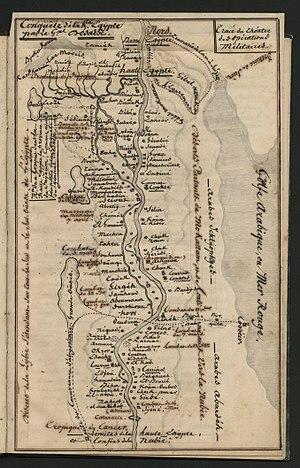
La campagne d’Égypte est l'expédition militaire en Égypte menée par le général Bonaparte et ses successeurs de 1798 à 1801, afin de s'emparer de l'Égypte et de l'Orient, et ainsi bloquer la route des Indes à la Grande-Bretagne dans le cadre de la lutte contre cette dernière. Elle était en effet l'une des puissances à maintenir les hostilités contre la France révolutionnaire.